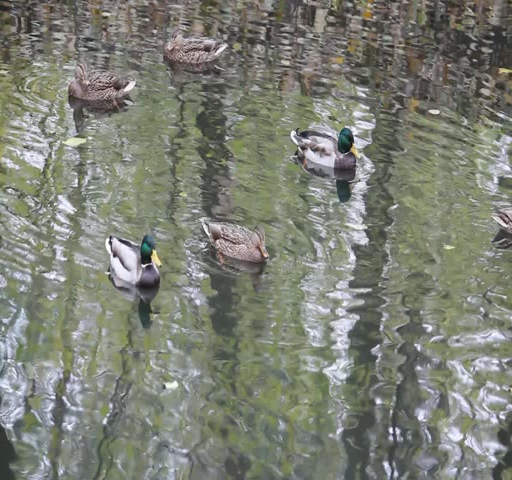
wild ducks at a pond